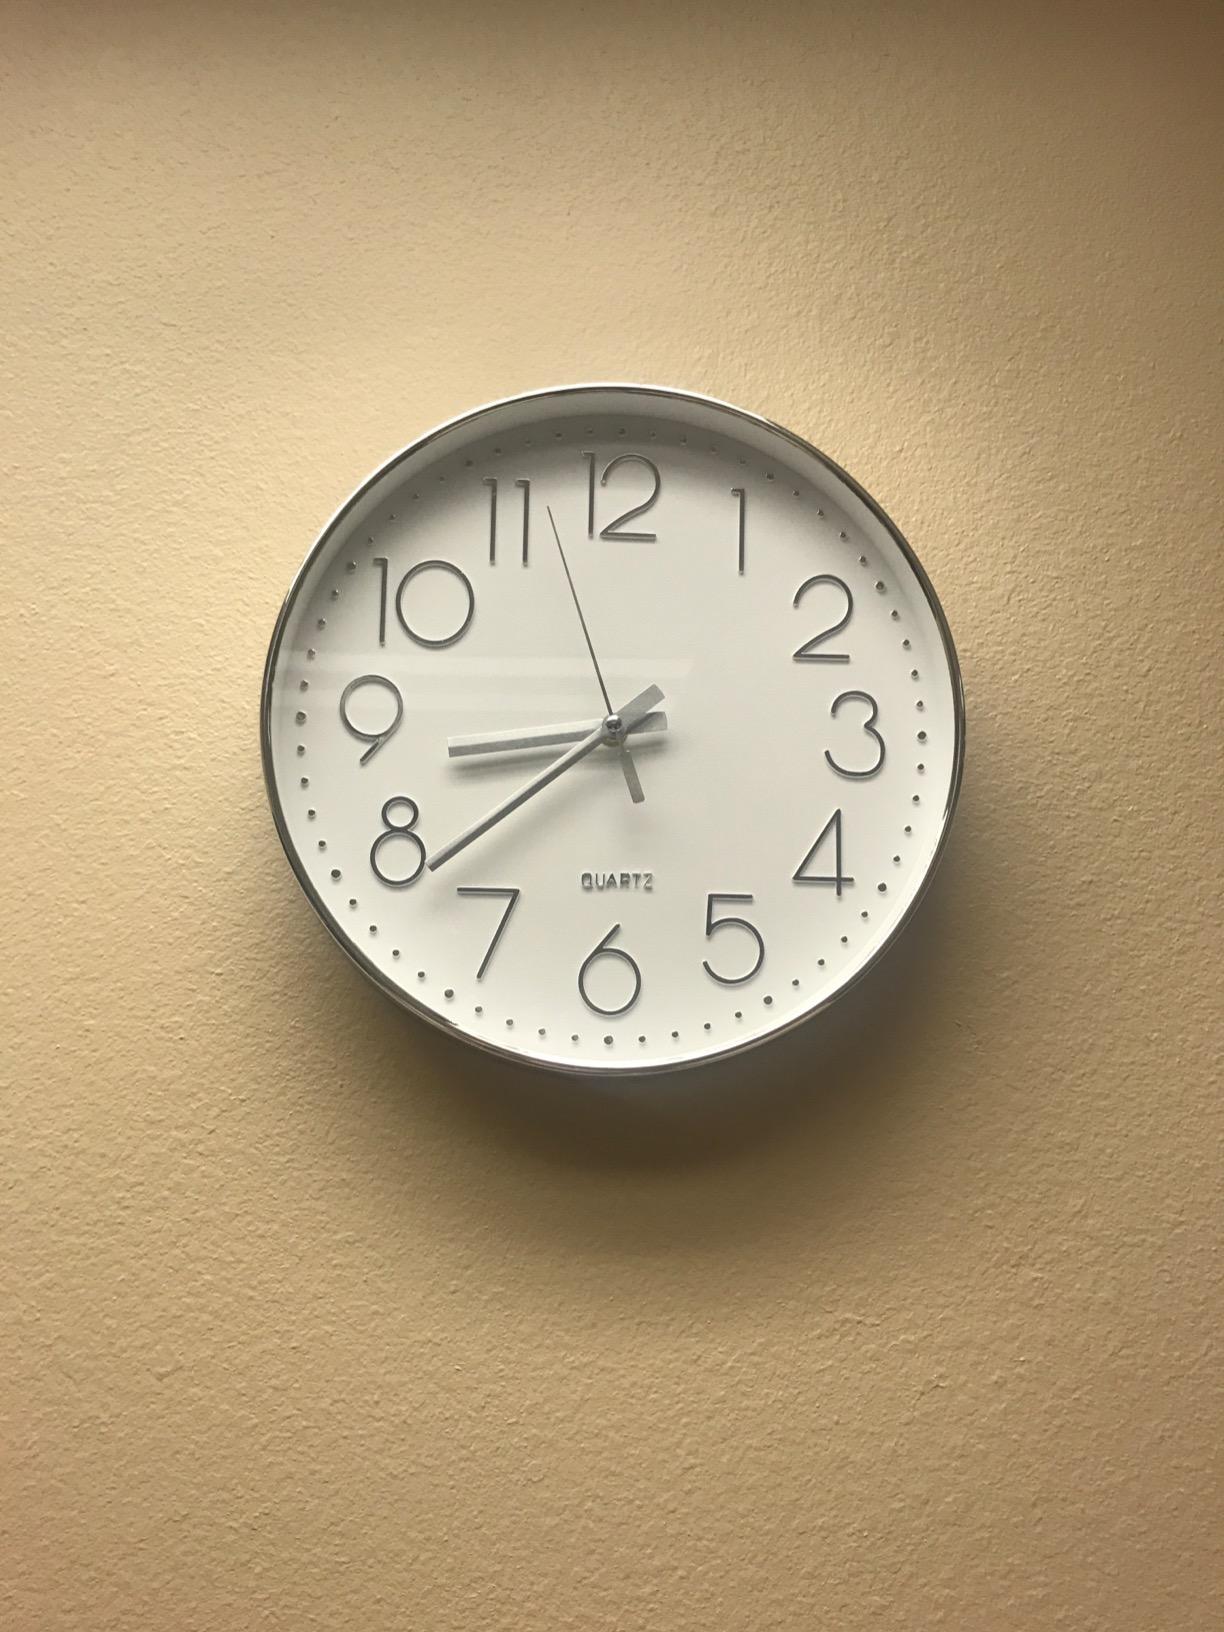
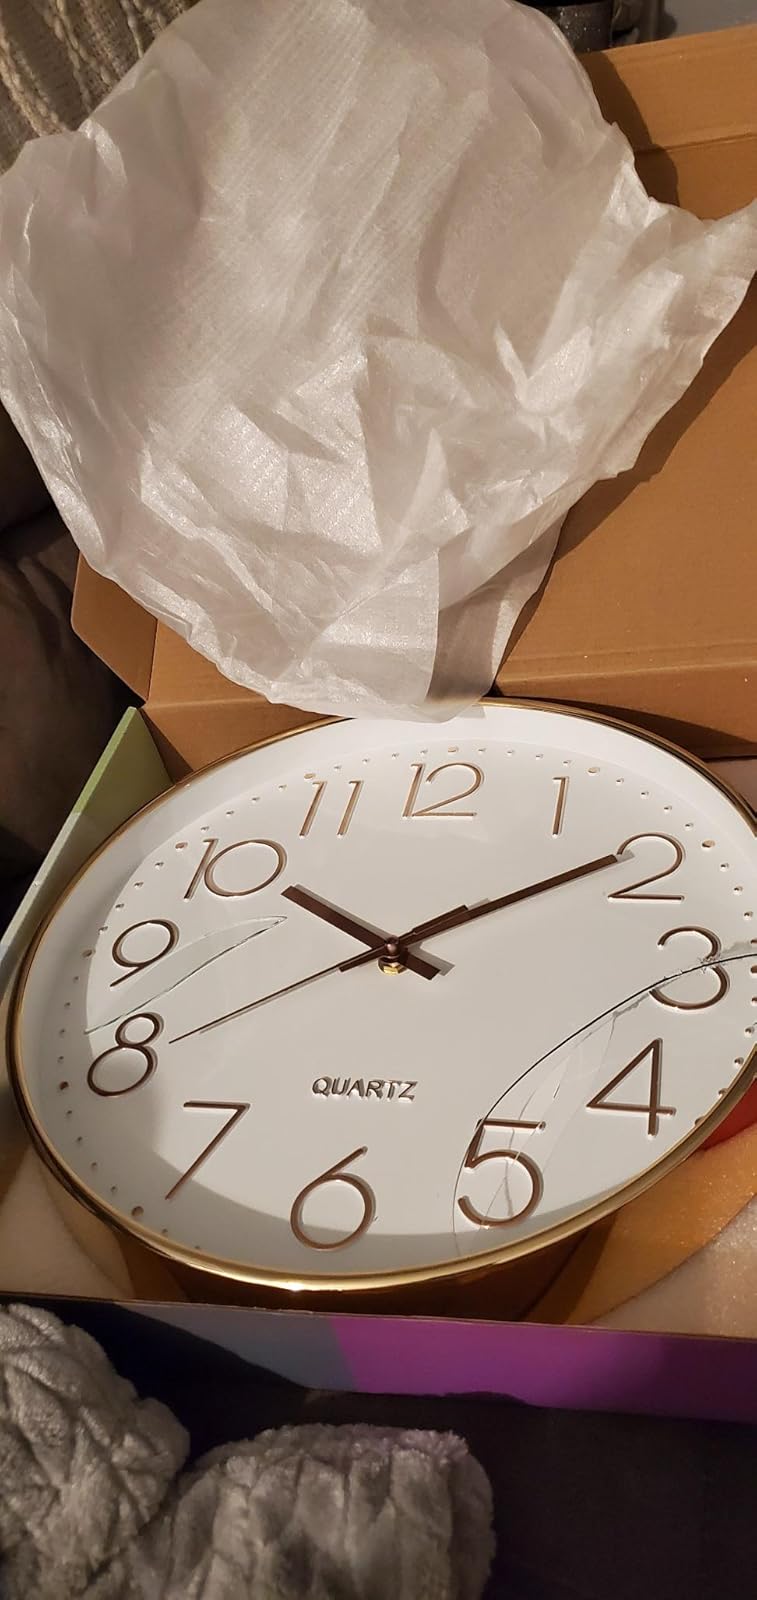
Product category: clock
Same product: no